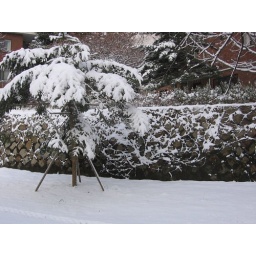
the rock wall near suzy's apartment